Mardi Gras in the United States

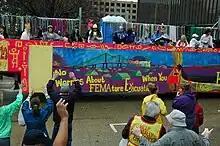
Mardi Gras in Baton Rouge, 2006

Louisiana State troopers and National Guard assisted with crowd control for the first time since 1979. Many of the floats had been partially submerged in the floodwaters for weeks. While some krewes repaired and removed all traces of these effects, others incorporated flood lines and other damage into the designs of the floats. Most of the locals who worked on the floats and rode on them were significantly impacted by the storm, and many had lost most or all of their possessions, but their enthusiasm for Carnival was even more intense than usual and celebrated as an affirmation of life. The themes of many costumes and floats had more barbed satire than usual, with commentary on the trials and tribulations of living in the devastated city, with references to MREs, Katrina refrigerators and FEMA trailers, along with much mocking of the Federal Emergency Management Agency (FEMA), and local and national politicians.